Irene Zazians

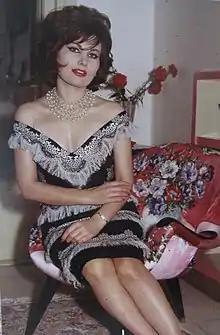
Irene Zazians portrait, from "Etela'at-e Haftegi" magazine, 1950s

Irene Zazians (August 20, 1927 – July 28, 2012), known mononymously as Irene, was an Iranian actress of cinema and television. She worked with famous Iranian new wave directors both before and after the 1979 revolution, such as Samuel Khachikian, Amir Naderi, Nosrat Karimi, Masoud Kimiyayi, and Alireza Davood Nejad. Her two films after the revolution, "The Red Line" directed by Kimiyayi and "The Reward" by Davood Nejad, were banned.